Kuomintang

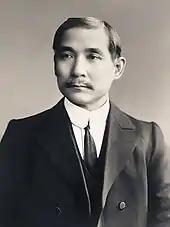
The KMT reveres its founder, Sun Yat-sen, as the "Father of the Nation"

The KMT traces its ideological and organizational roots to the work of Sun Yat-sen, a proponent of Chinese nationalism and democracy who founded the Revive China Society at the capital of the Republic of Hawaii, Honolulu, on 24 November 1894. On 20 August 1905, Sun joined forces with other anti-monarchist societies in Tokyo, Empire of Japan, to form the Tongmenghui, a group committed to the overthrow of the Qing dynasty and to establish a republic in China.